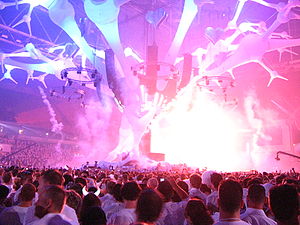
Sensation
Sensation 2007
Sensation er et indendørs dance-event arrangeret af ID&T, der har sin oprindelse i Holland, nærmere betegnet stadionet Amsterdam ArenA, hvor det årligt blev afholdt fra 2000 til 2005. Siden 2006 er eventet også blevet afholdt i lande som Spanien, Portugal, Belgien, Østrig, Australien, Tyskland, Brasilien og Danmark.